United States v. Place

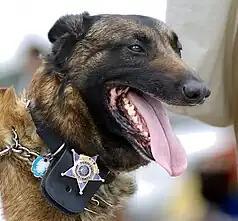
A police dog in the state of Wisconsin.

On August 17, 1979, Raymond J. Place bought a ticket at Miami International Airport to fly to LaGuardia Airport in New York City. While standing in line, he aroused the suspicion of two Miami-Dade County detectives, who approached him and asked for identification. Place gave consent for them to search his luggage, but the detectives opted not to because his flight was set to depart in five minutes. The detectives notified Drug Enforcement Administration agents at LaGuardia Airport to Place's suspicious activity, alerting them of his arrival. When Place landed in New York, DEA agents monitored him before approaching as he claimed his luggage. The DEA agents asked Place for identification, which he produced. They then asked to search Place's luggage, but he refused. The agents informed Place that they were going to take his suitcases to a federal judge to obtain a search warrant. Place denied their invitation to come with them.